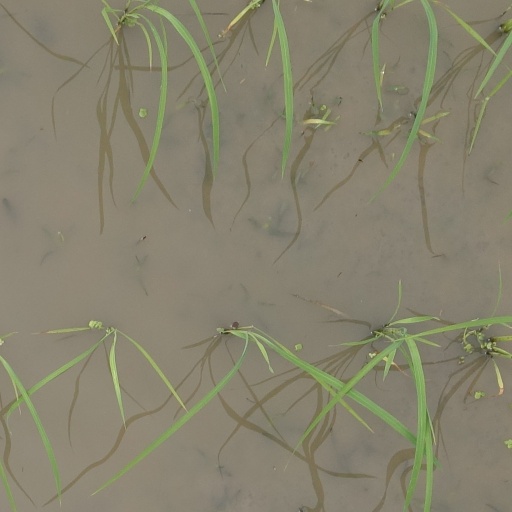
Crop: rice